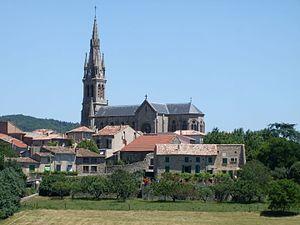
église du Sacré Coeur
Vernoux-en-Vivarais est une commune française, située dans le département de l'Ardèche en région Auvergne-Rhône-Alpes.